David Lewis (adventurer)

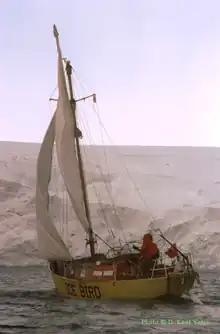
"Ice Bird" trials off Palmer Station, 1973

After returning eight months later, Lewis left Palmer station to complete the voyage, but that very same day was caught in a heavy ice field and had to be towed to open water by the R.V. Hero. Later, Lewis capsized again and eventually brought the boat to Cape Town, South Africa. Edited aspects of these events are described in his bestseller book, "Ice Bird".